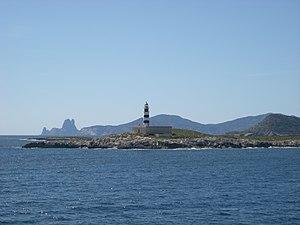
Le Phare de Ahorcados est un phare situé sur l'îlot de la isla de Los Ahorcados à l'extrémité sud de l'île d'Ibiza, dans l'archipel des Îles Baléares. Elle appartient à la commune de Sant Josep de sa Talaia.